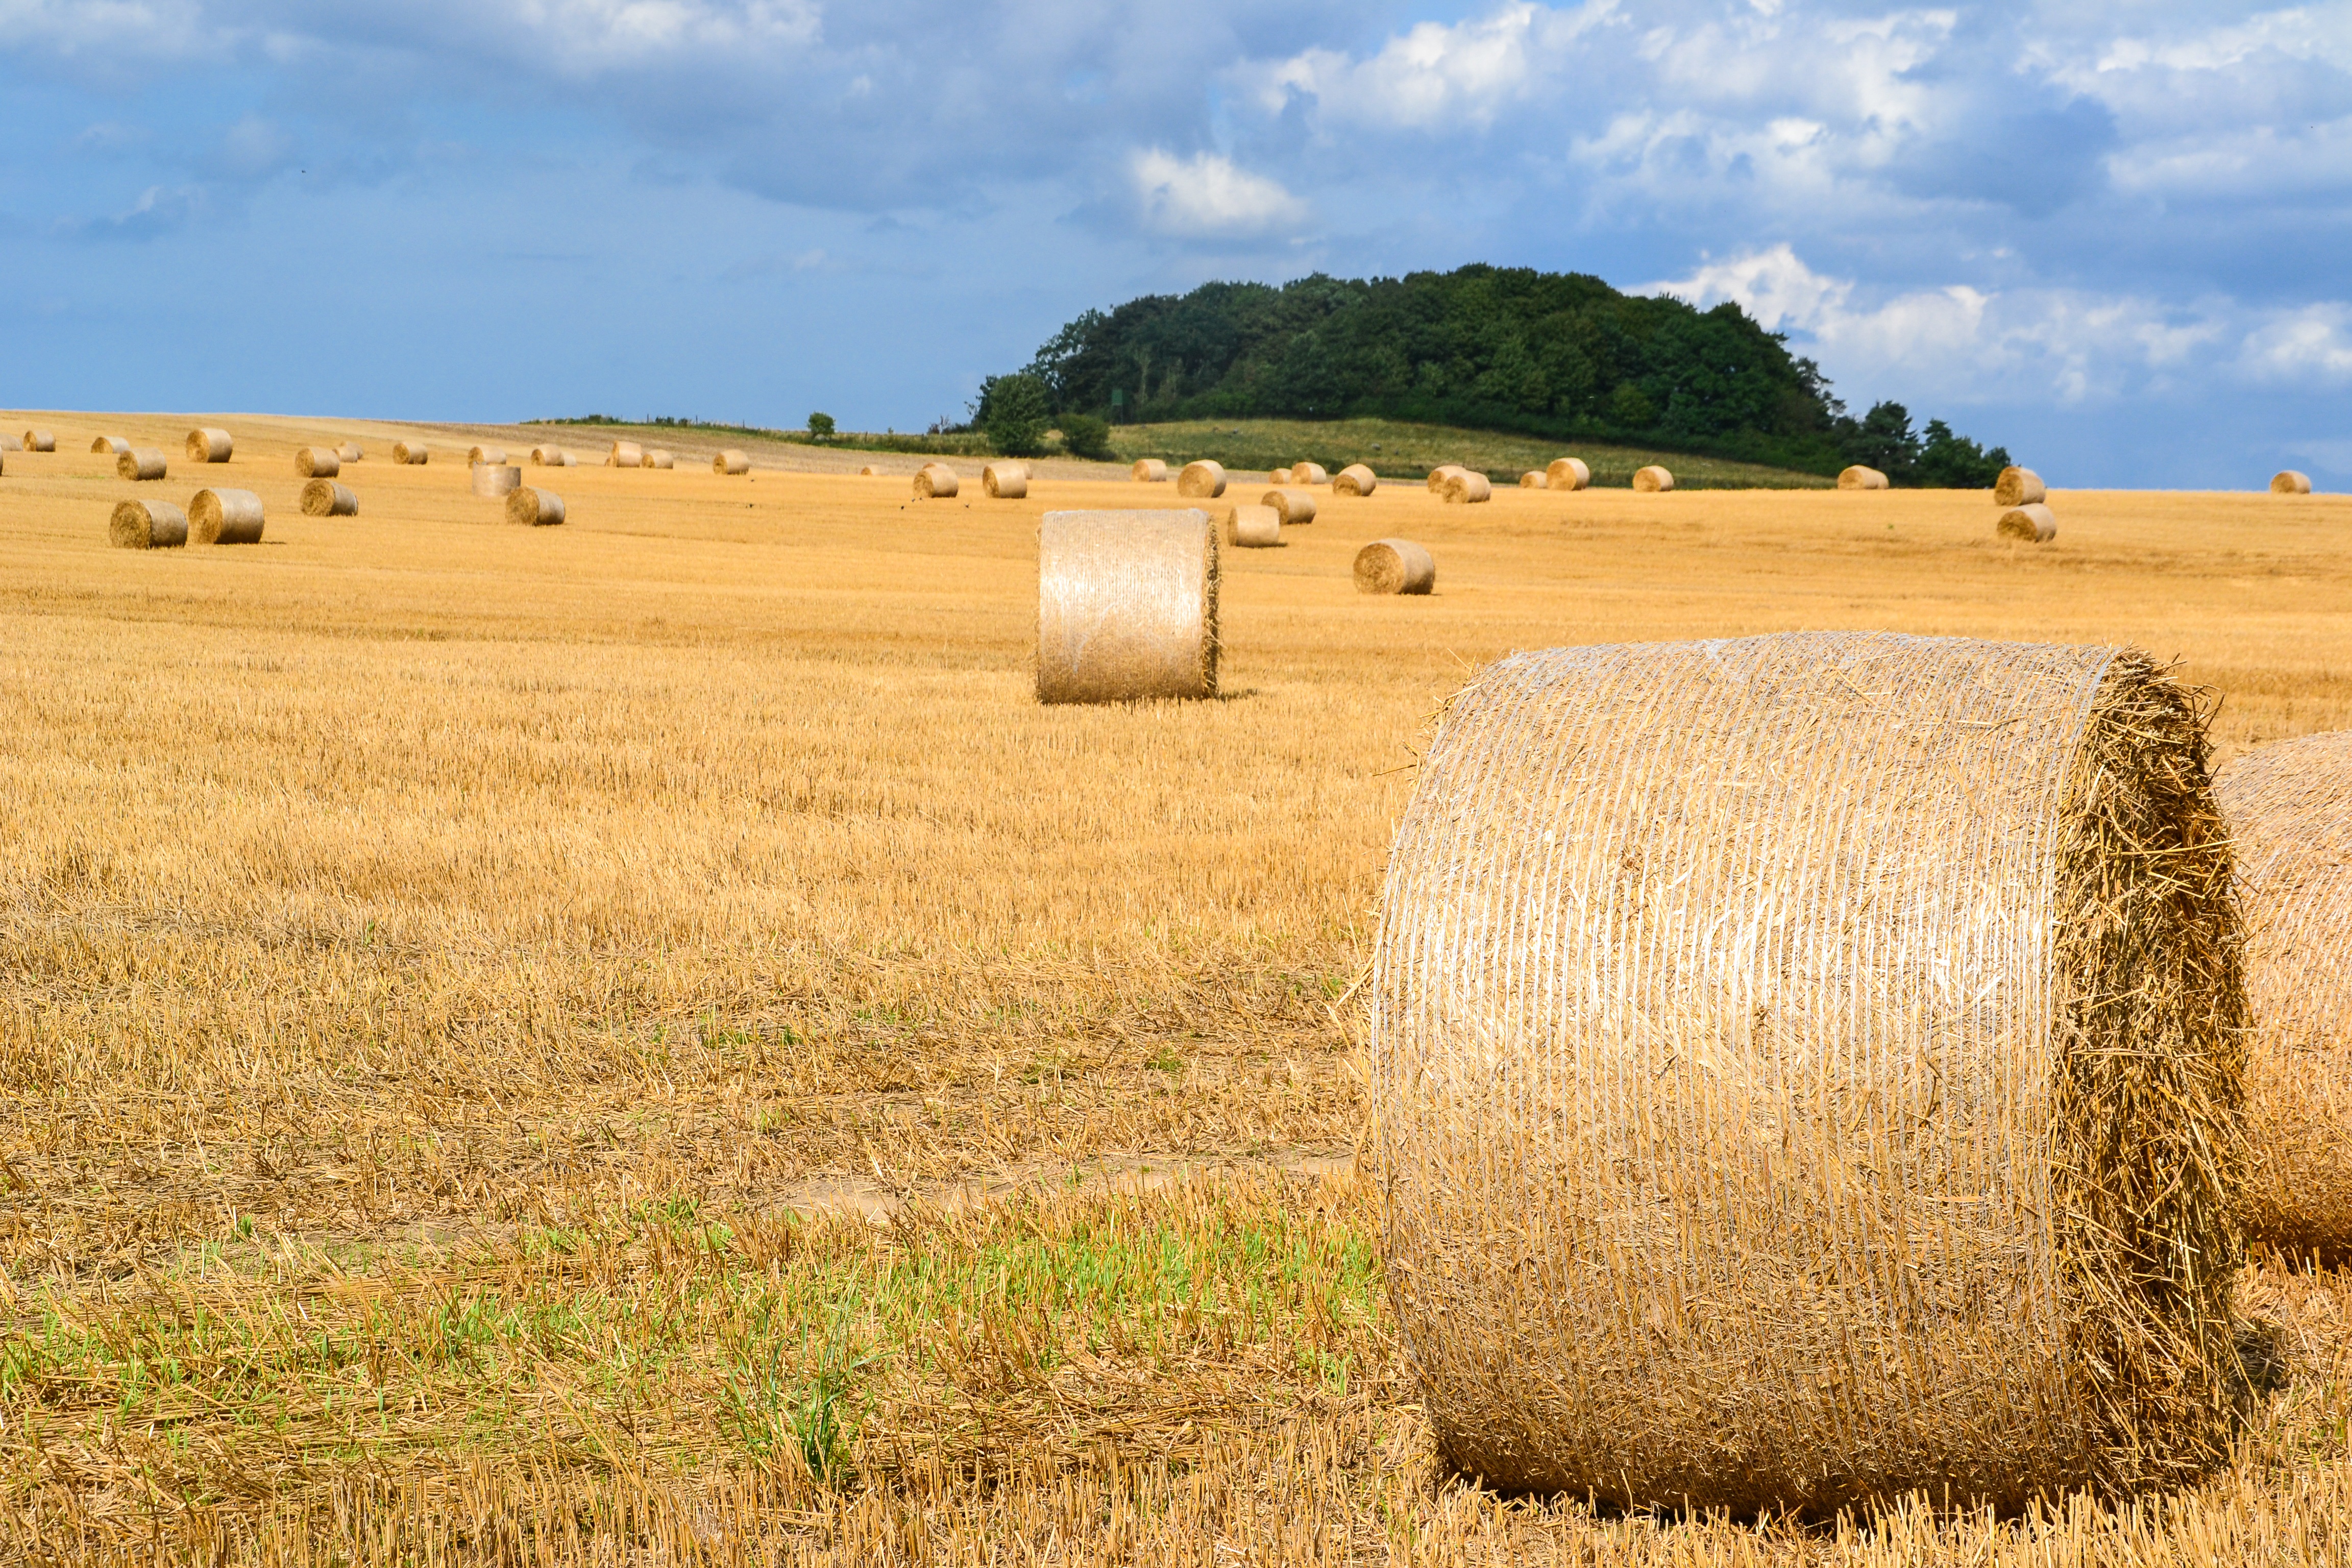
landscape, nature, snow, plant, hay, bale, field, farm, wheat, prairie, rural, food, harvest, crop, pasture, autumn, soil, agriculture, plain, stubble, grassland, straw, cereals, rolled, harvested, hay bales, round bales, arable, straw bales, rural area, country life, flowering plant, harvest time, straw box, land love, grass family